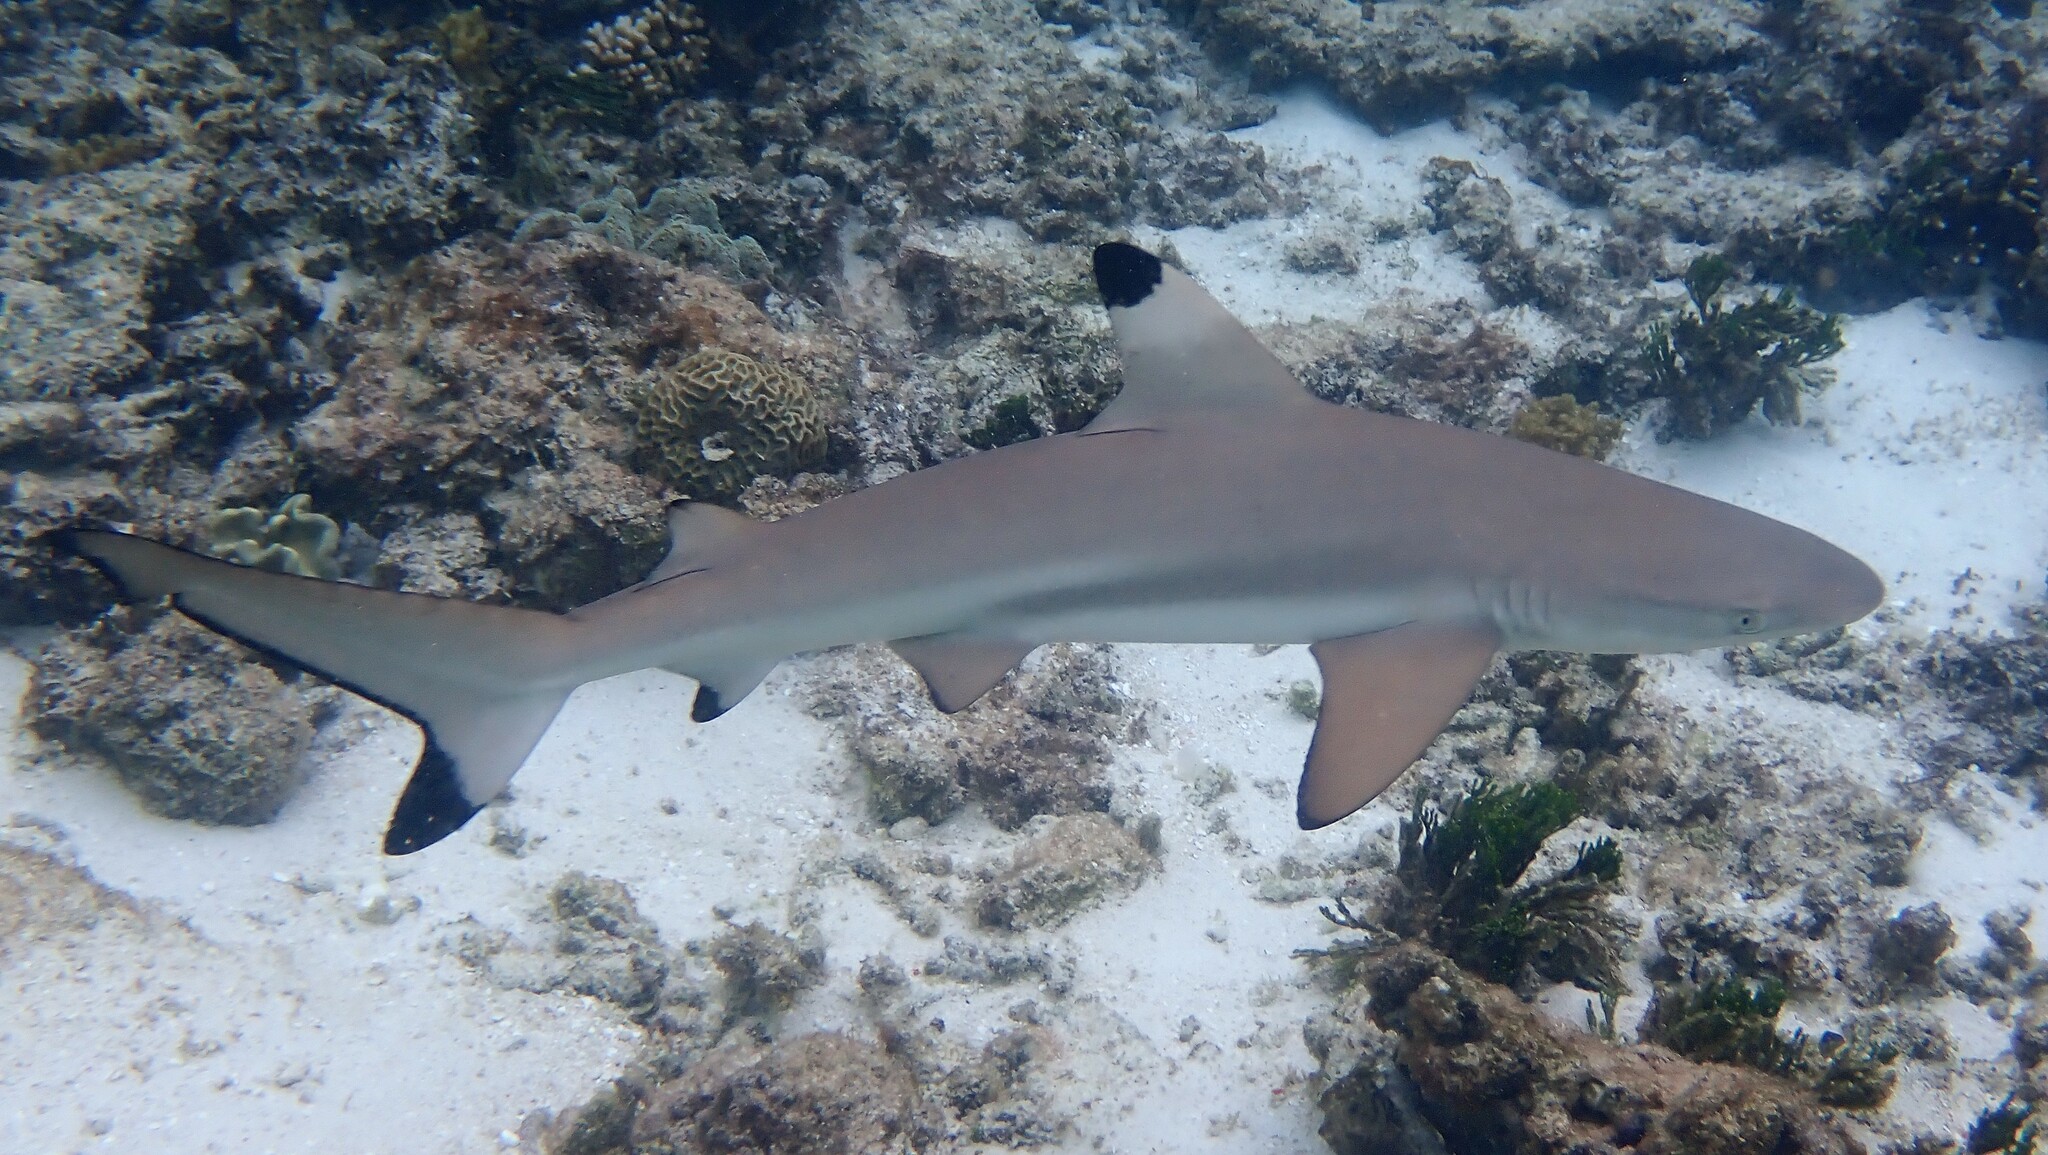
Carcharhinus melanopterus (Blacktip Reef Shark)